Khamkeut district

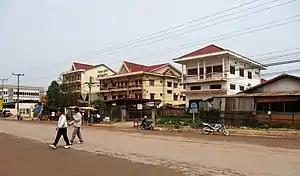
Main street, Lak Sao, Khamkeut district

Khamkeut is a district ("muang") of Bolikhamsai province in central Laos.